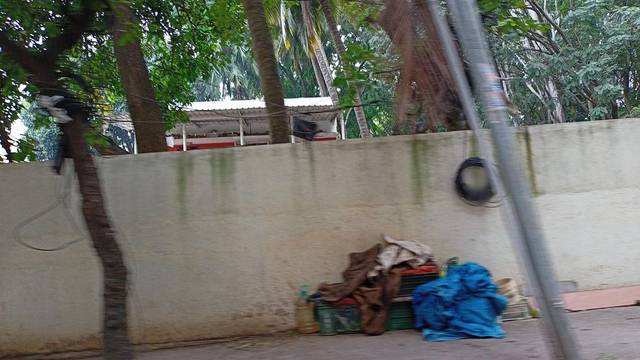
Region: India
Coordinates: 12.913, 77.599